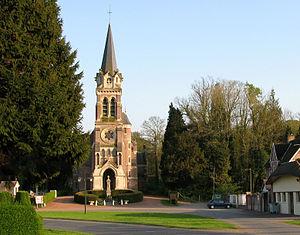
Brias est une commune française située dans le département du Pas-de-Calais en région Hauts-de-France.
L'église Saint-Martin de Brias est une église située à Brias, dans le département du Pas-de-Calais.